Kent Cheng

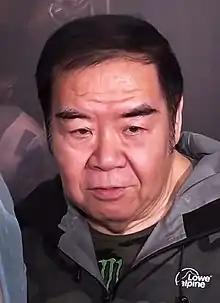

use both this parameter and |birth_date to display the person's date of birth, date of death, and age at death) -->